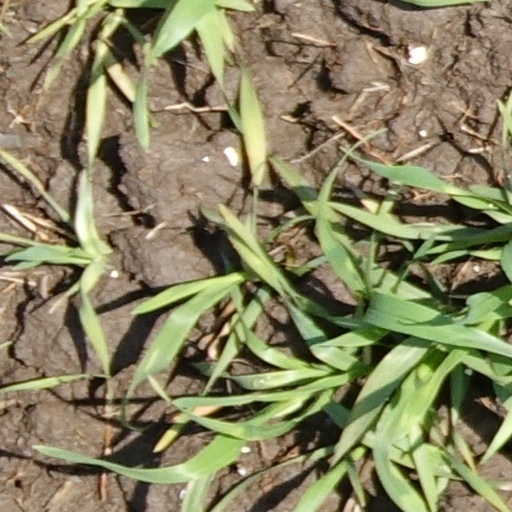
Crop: wheat